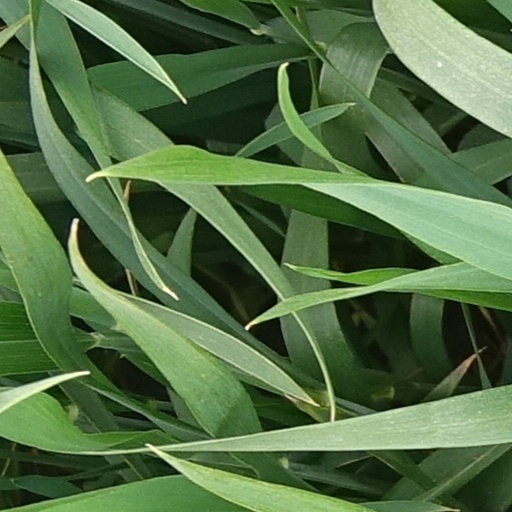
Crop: wheat